James Harbord

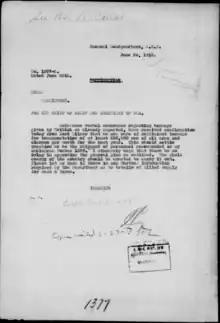
Confirmation of US Army Troop Shipments to France

In early May 1918, Harbord, anxious to command men in battle, was succeeded as the AEF's chief of staff by Brigadier General James W. McAndrew. This was due to his new assignment, to command of the 4th Marine Brigade after its former commander, Brigadier General Charles A. Doyen, failed to pass a medical examination. The brigade, whose adjutant was Holland Smith, later famous during World War II, was serving as one of two infantry brigades which formed part of the 2nd Division, then commanded by Major General Omar Bundy. It was not long before Harbord was to see action with his brigade, commanding the marines at the famous battles of Château-Thierry and, in particular, at Belleau Wood where, on June 6, they suffered almost 1,100 casualties on just that day alone.